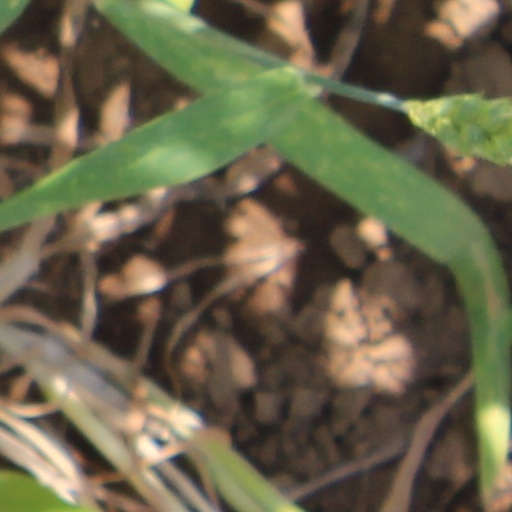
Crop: wheat